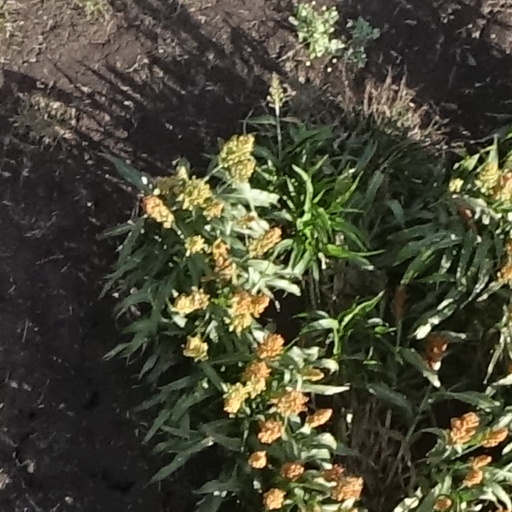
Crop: sorghum